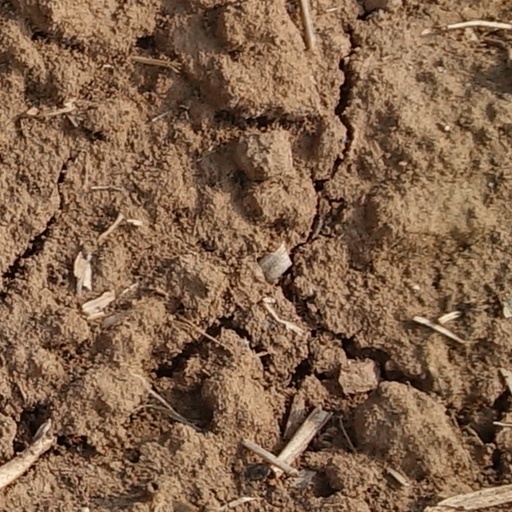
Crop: wheat